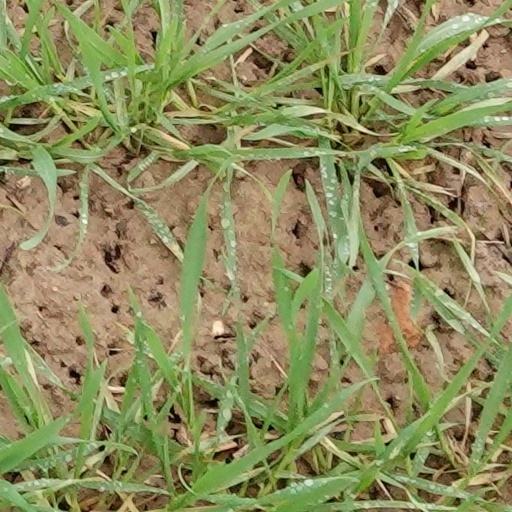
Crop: wheat